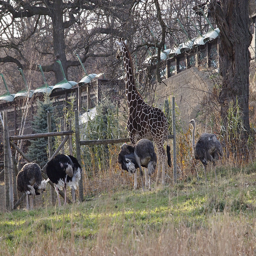
A giraffe and a flock of ostrich standing on a hill.
Most of the ostriches standing near the single giraffe have their heads down.
a few birds and a giraffe that are standing next to each other
A giraffe with many ostriches around in the grass.
A large Zebra is in the wild with many birds.